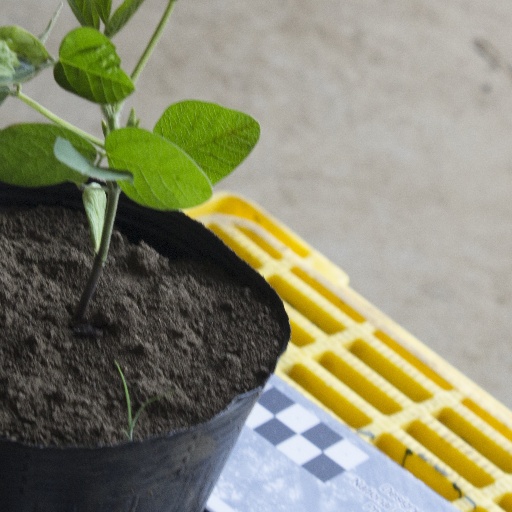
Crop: soybean